By Order of Pompadour

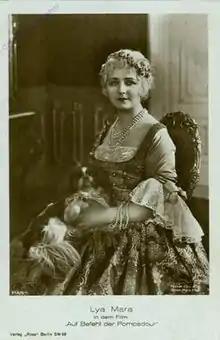
German film poster

By Order of Pompadour is a 1924 German silent historical film directed by Frederic Zelnik and starring Alwin Neuß, Lya Mara, and Frida Richard.